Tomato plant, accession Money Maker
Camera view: tilt-top (135 deg); turntable rotation: 0 degrees
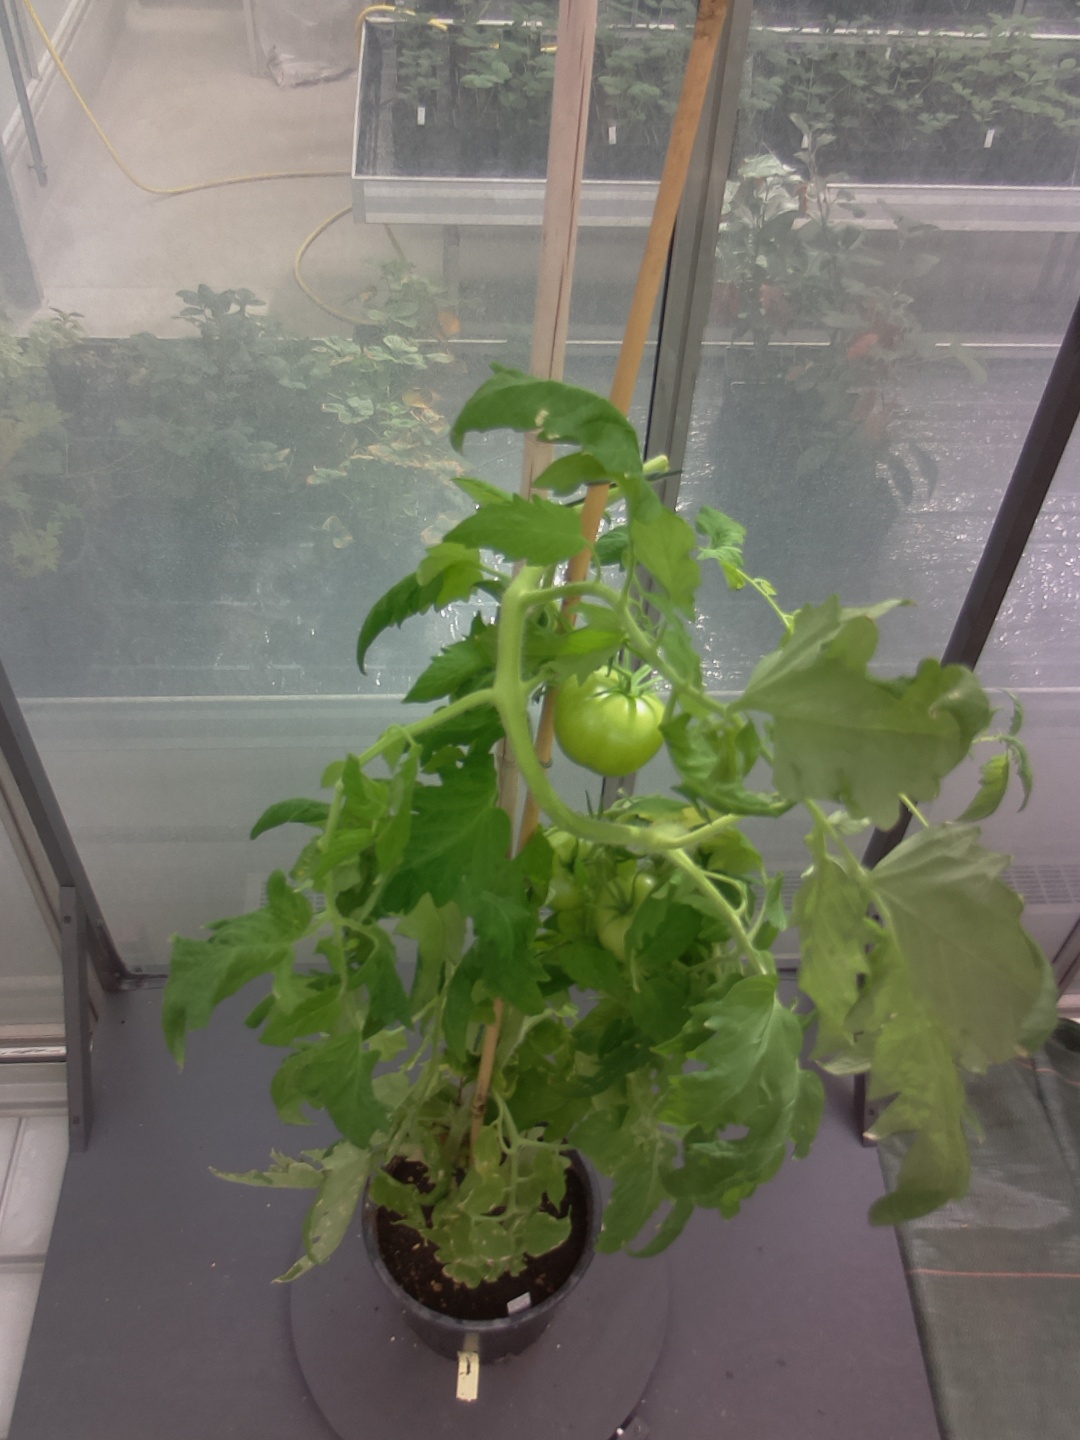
BBCH growth stage 77: 70%-80% of final fruit size